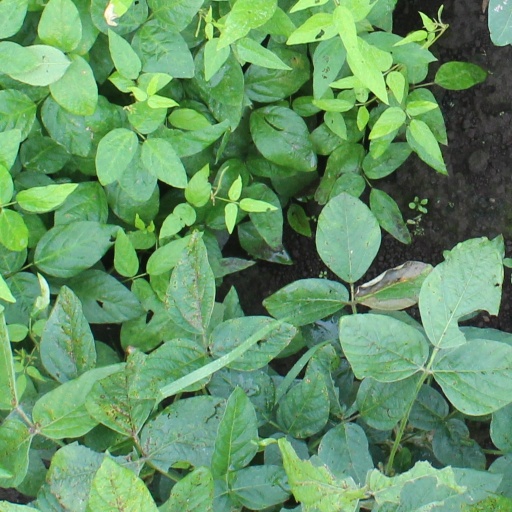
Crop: soybean